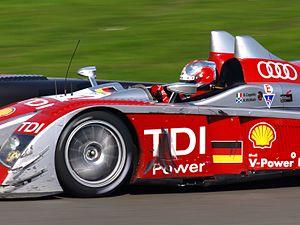
Les 1 000 kilomètres de Silverstone 2008 sont la cinquième et dernière épreuve de la saison 2008 des Le Mans Series. La course s'est disputée le 14 septembre 2008 sur le circuit de Silverstone, en Grande-Bretagne, devant une foule record de 53 000 personnes.